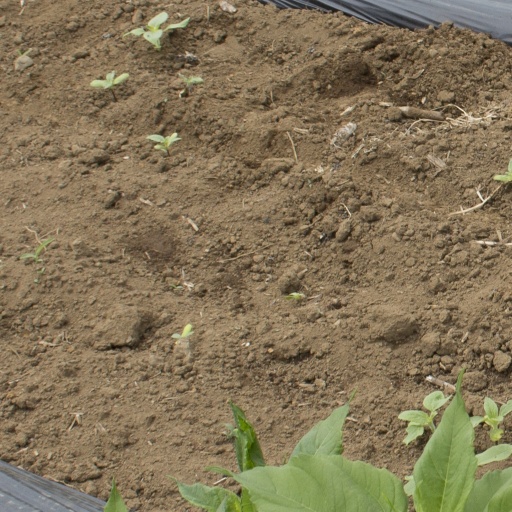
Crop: Jerusalem artichoke